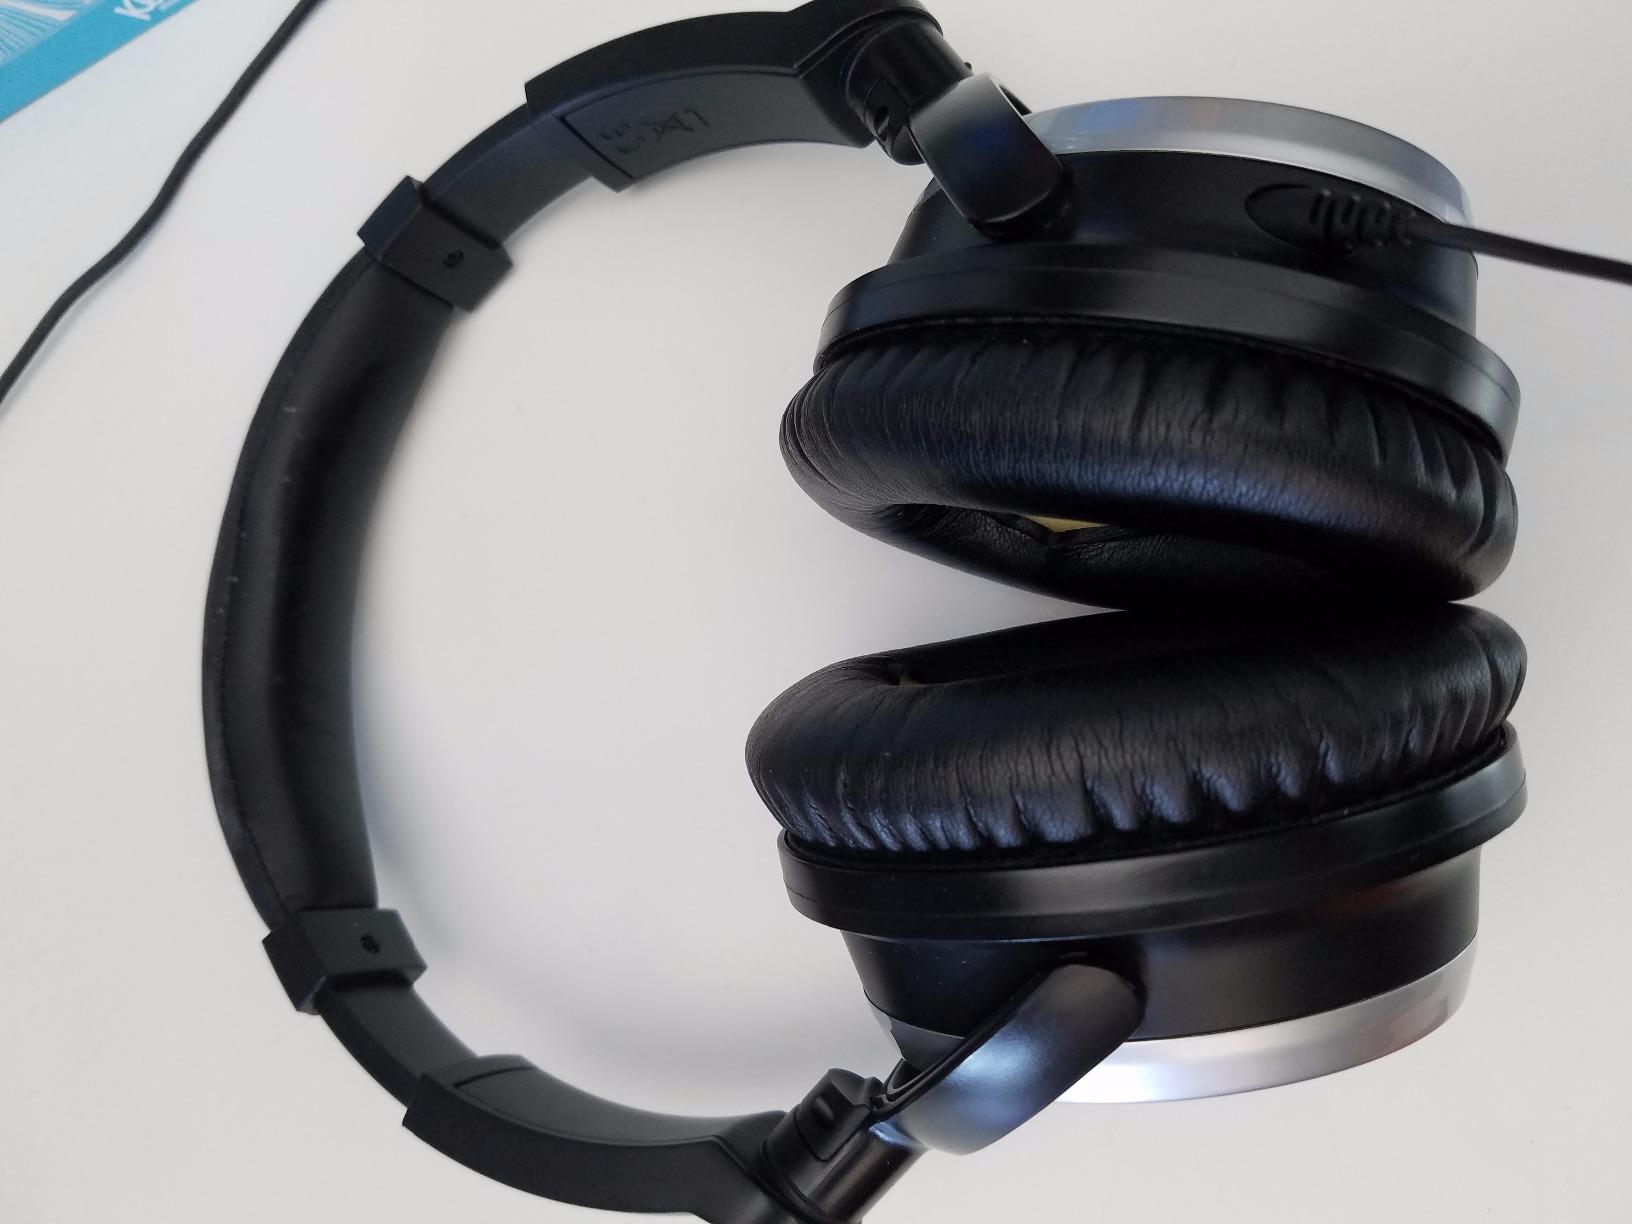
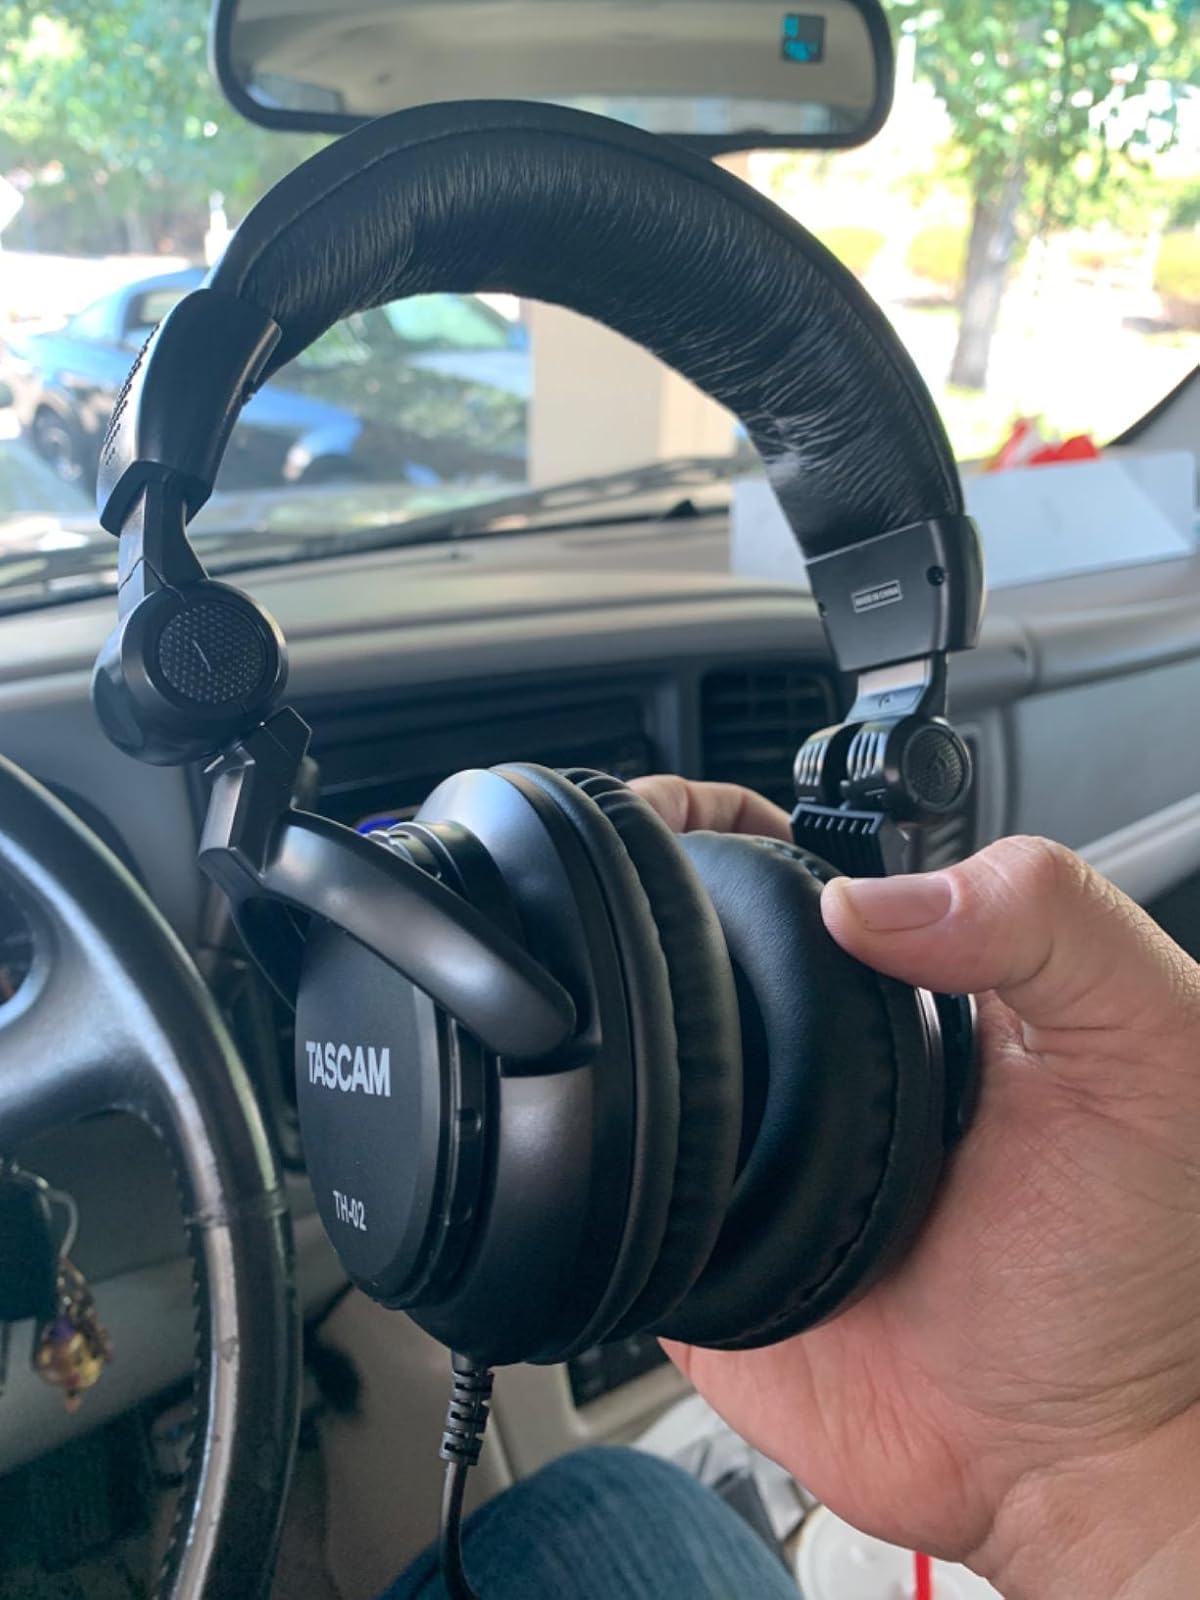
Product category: headphones
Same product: no